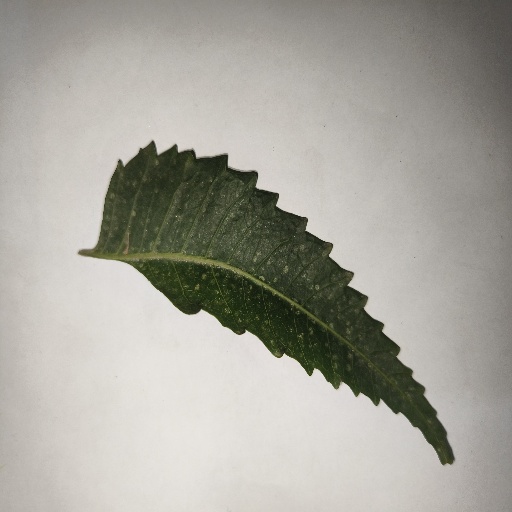
Species: Neem
Leaf condition: Powdery Mildew